Agnes Janich

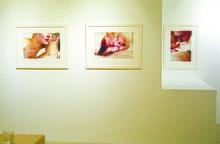
Agnes Janich's work "That You Have Someone"

It is a series of photographs depicting the artist herself involved in an erotic, intimate relation with a lover. They are archival inkjet prints on cotton rag paper, 16x24in. each. Each photograph has a description made by the artist in red ink. These are the fragments of diaries and love confessions made by the Holocaust Survivors during the WWII. In order to retrieve them, Janich has searched through the archives of Auschwitz, Mauthausen-Gusen, Majdanek, Bergen Belsen and Ravensbrück, read memoirs and talked to the Survivors in person. This piece depicts the body that "(...) becomes the subject. Nonetheless, it is not the body of the Shoah, but a body which desires, lusts, and loves. A body which had been situated outside of the frame of the historical narrative".